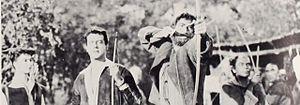
Robin des Bois est une série télévisée britannique en 143 épisodes de 26 minutes, en noir et blanc, produite par ITC et diffusée entre le 25 septembre 1955 et le 1ᵉʳ mars 1959 sur le réseau ITV.